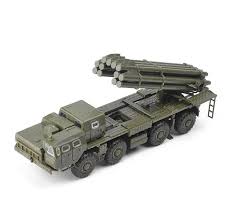
Label: Self Propelled Artillery